Taiping District, Taichung

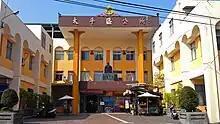
Taiping District Office

Taiping District is an inner city district in the eastern part of Taichung, Taiwan. It is the second largest district in Taichung City after Heping District.